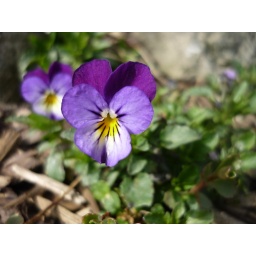
They are little and cute and in our garden are almost everywhere love them another sign of spring!!!